Terrorism

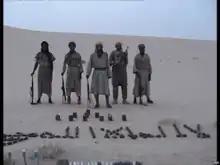
Al-Qaeda in Maghreb members pose with weapons.

Terrorism in Pakistan has become a great problem. From the summer of 2007 until late 2009, more than 1,500 people were killed in suicide and other attacks on civilians for reasons attributed to a number of causes—sectarian violence between Sunni and Shia Muslims; easy availability of guns and explosives; the existence of a "Kalashnikov culture"; an influx of ideologically driven Muslims based in or near Pakistan, who originated from various nations around the world and the subsequent war against the pro-Soviet Afghans in the 1980s which blew back into Pakistan; the presence of Islamist insurgent groups and forces such as the Taliban and Lashkar-e-Taiba. On July 2, 2013, in Lahore, 50 Muslim scholars of the Sunni Ittehad Council (SIC) issued a collective fatwa against suicide bombings, the killing of innocent people, bomb attacks, and targeted killings declaring them as Haraam or forbidden.